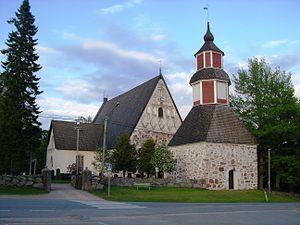
L'église de Janakkala ou église Saint-Lauren est une église médiévale construite à Janakkala en Finlande.
Janakkala est une municipalité de la région du Kanta-Häme, dans le sud de la Finlande.